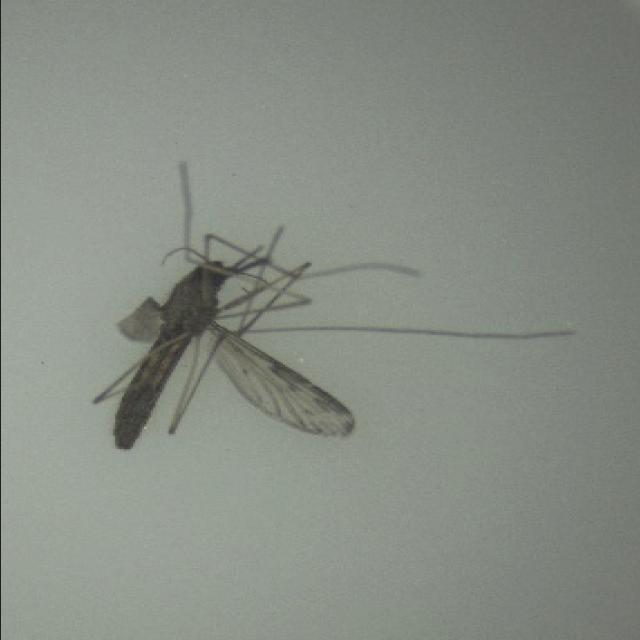
Species: anopheles_sinensis